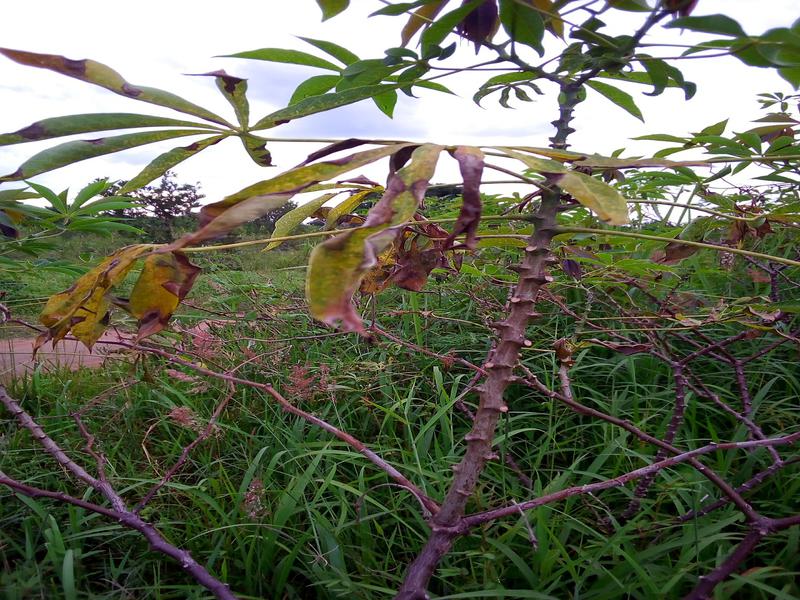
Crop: cassava
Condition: bacterial_blight